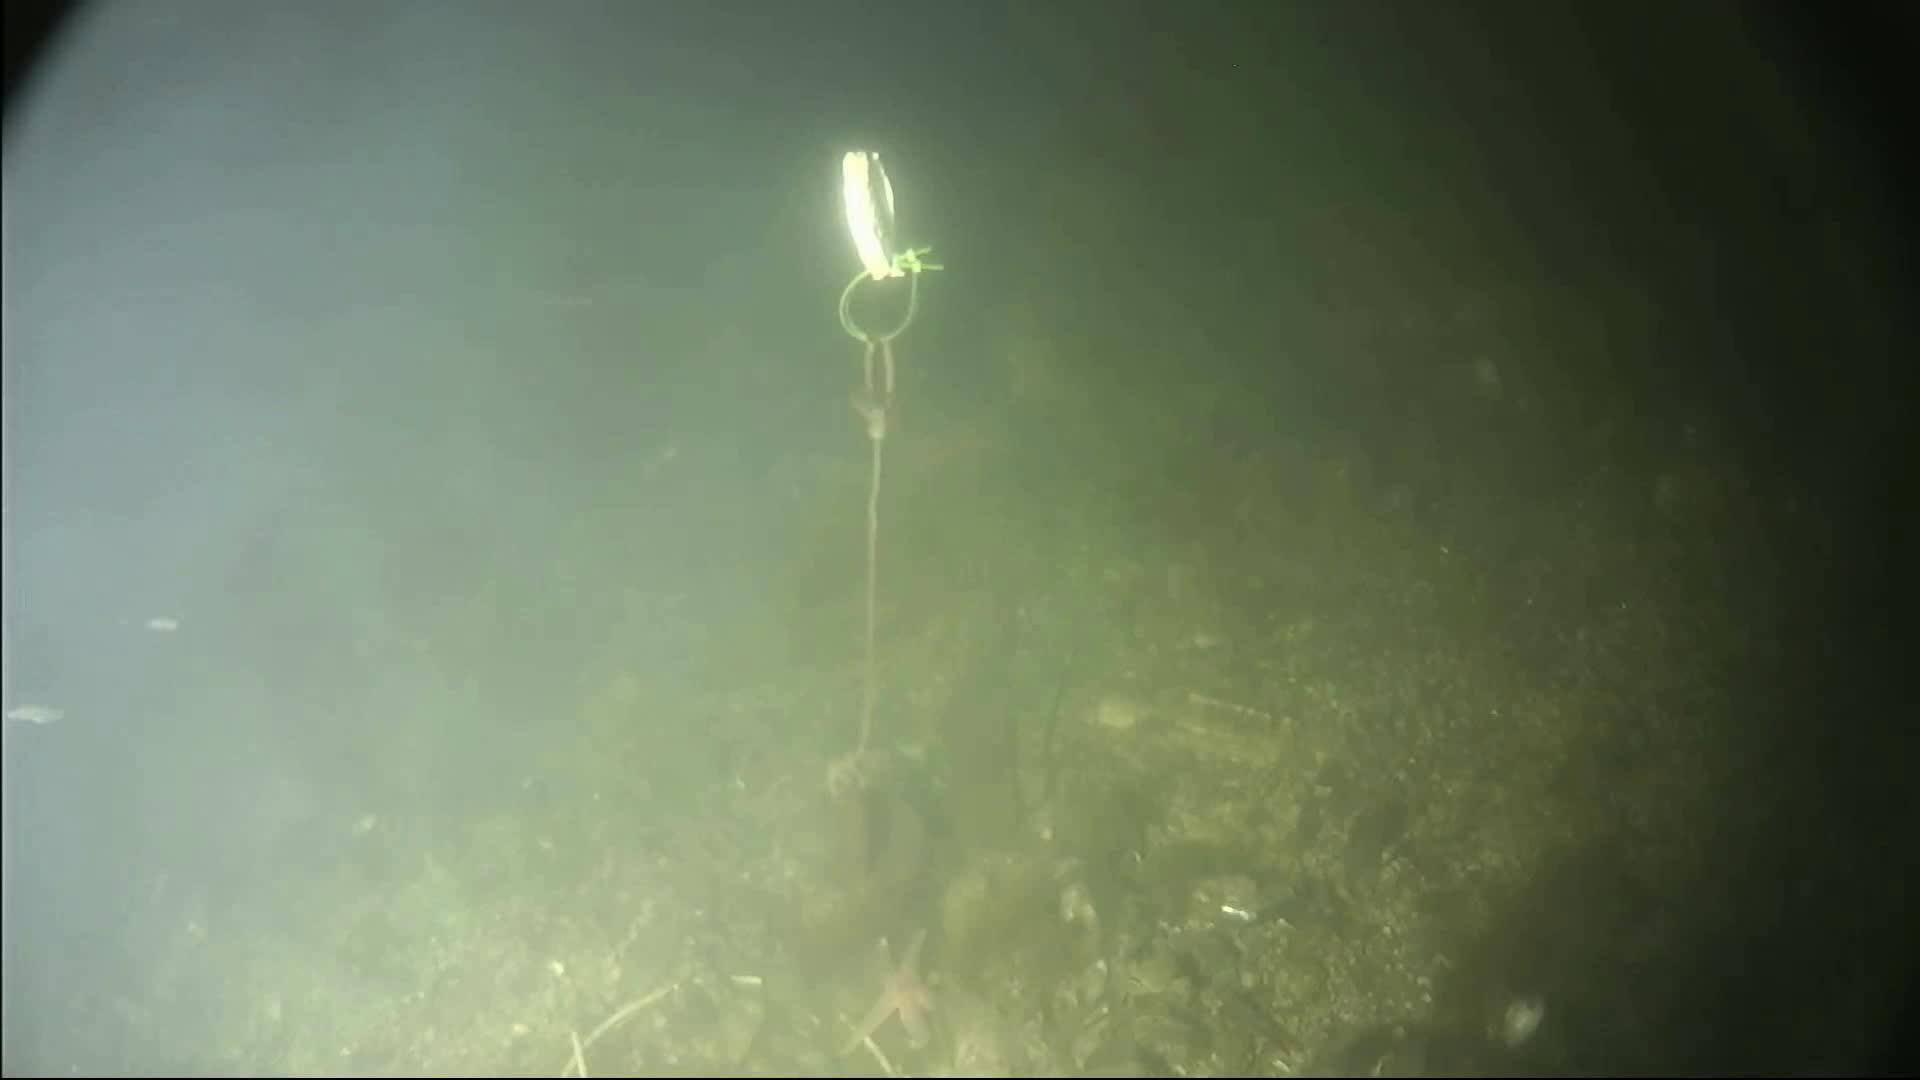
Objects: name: small_fish
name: starfish
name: crab